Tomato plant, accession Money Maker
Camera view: tilt-top (135 deg); turntable rotation: 0 degrees
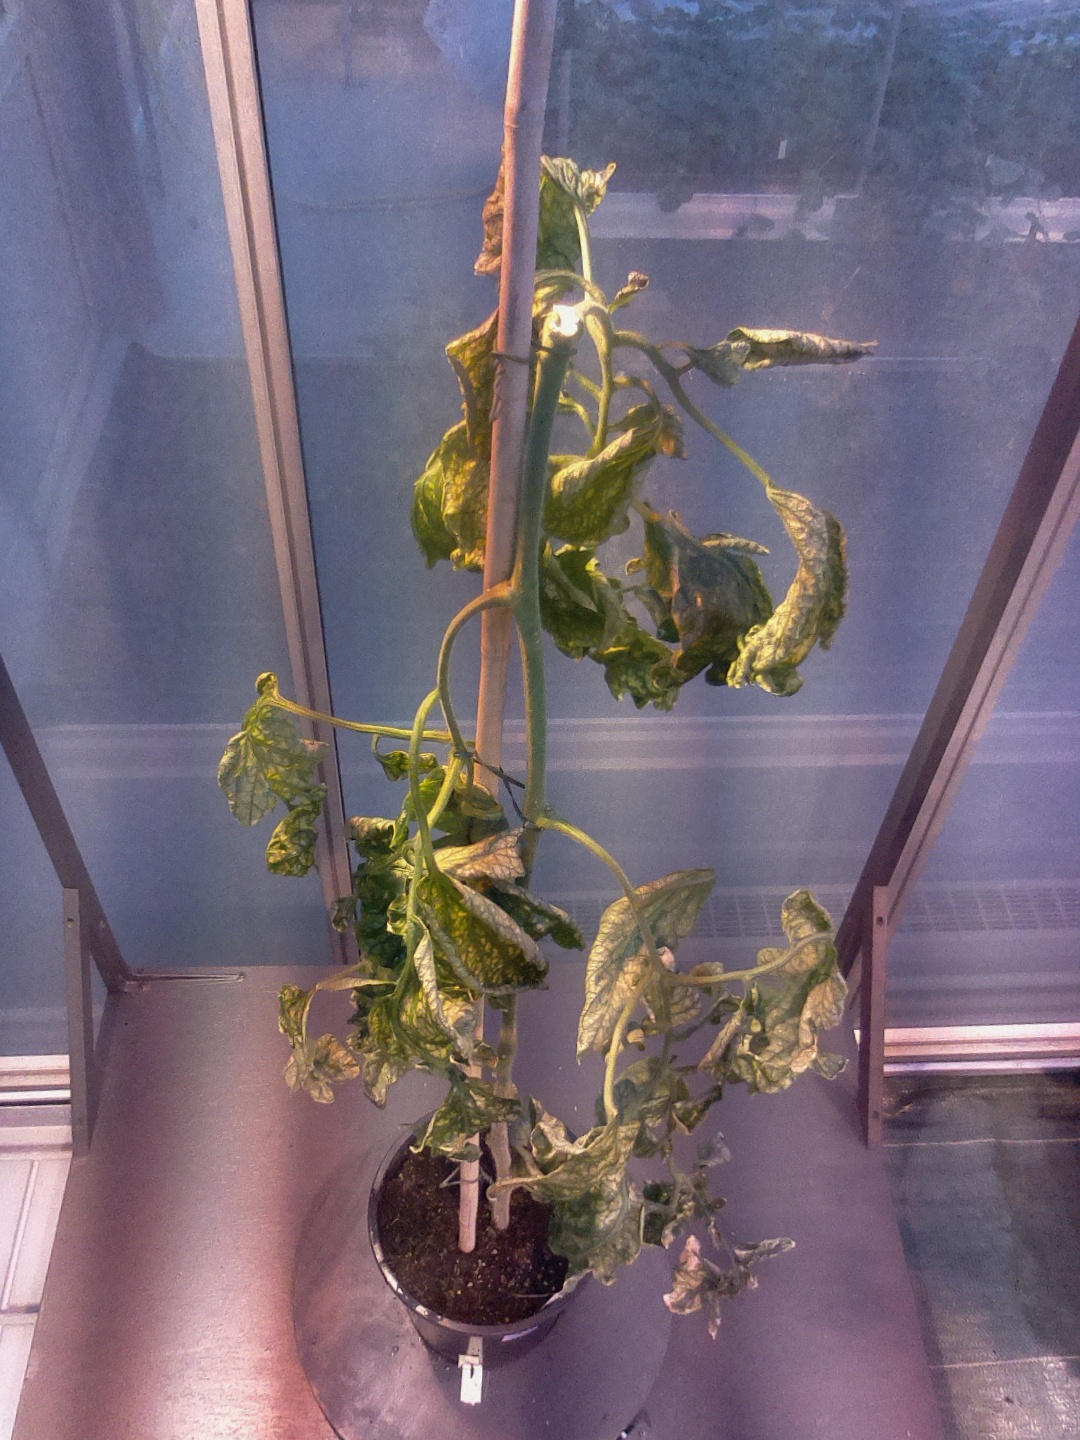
BBCH growth stage 52: 2 inflorescences visible